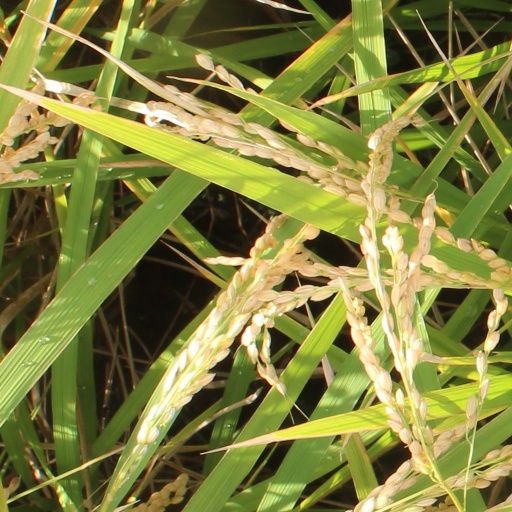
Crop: rice